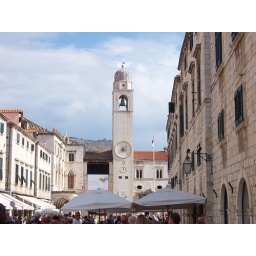
Bell tower with a clock in the city of Dubrovnik. 100_5719